Valve (mollusc)

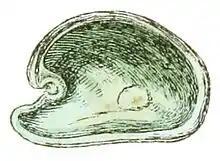
Drawing of the interior of the left valve of the shell of ""Julia borbonica""

These bivalve gastropods were for a long time known only from fossils and dead material. Because of this, they had been described as being somewhat atypical bivalves. It was not until living individuals were found in the late 20th century that it was understood that these are in fact very unusual gastropods.